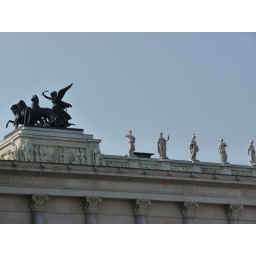
Statues on the roof of the Parliment building in Vienna